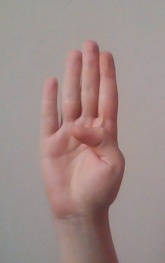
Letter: kaaf